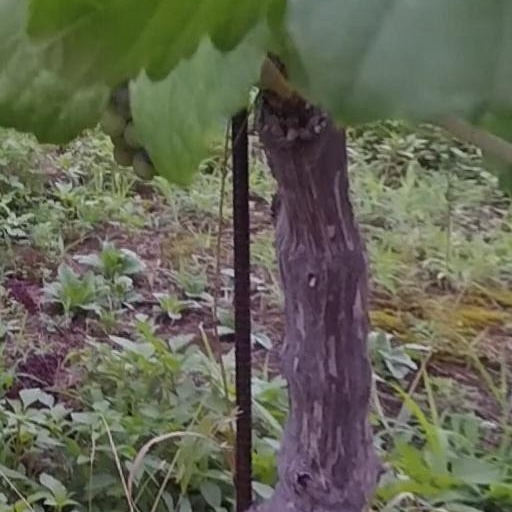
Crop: grape